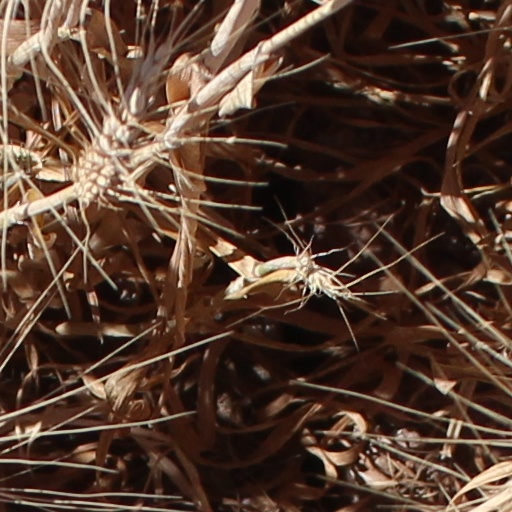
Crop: wheat